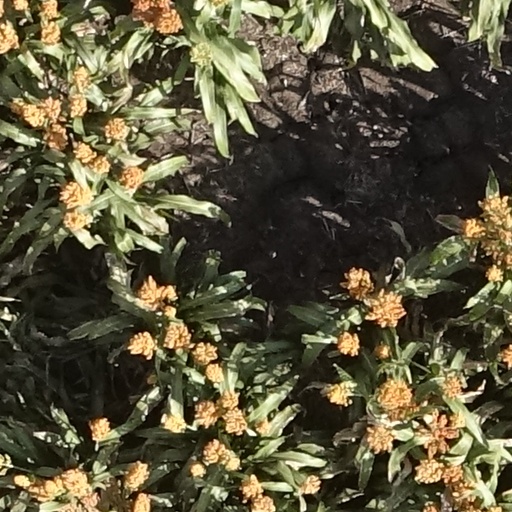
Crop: sorghum